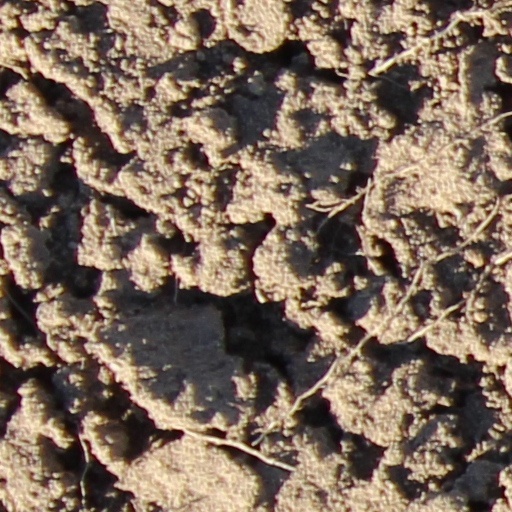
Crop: wheat